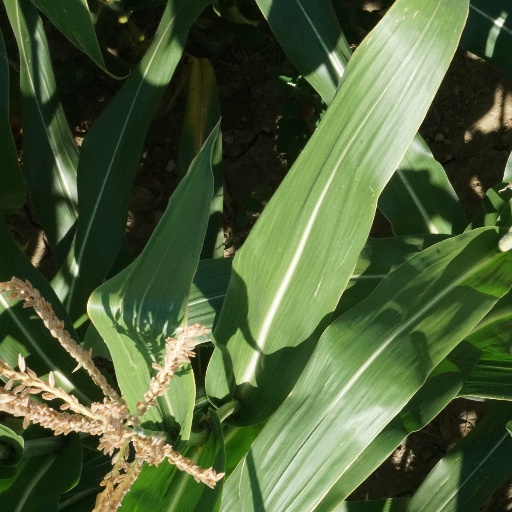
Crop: maize; corn